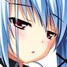
Portrait style: Anime Portrait